1969 Cotton Bowl Classic

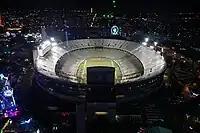
The Cotton Bowl in Dallas, Texas, hosted the Cotton Bowl Classic.

The 1969 Cotton Bowl Classic featured the Texas Longhorns versus the Tennessee Volunteers.